Bathurst, New South Wales

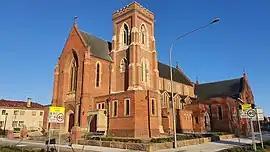
Cathedral of St Michael and St John, built in 1861

Bathurst is located on the western edge of the Great Dividing Range in the Macquarie River plain; also known as the Bathurst plains.